Ernst Middendorp

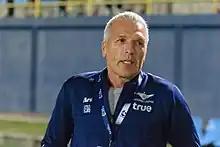
Middendorp as Bangkok United technical director in 2018

Ernst Middendorp (born 28 October 1958) is a German football coach who coaches Cape Town Spurs. Apart from coaching in Germany, Middendorp has coached football clubs in Ghana, South Africa, Ethiopia, Tanzania, China, Iran and Cyprus. He has also become the technical director for Thailand club Bangkok United in 2017.